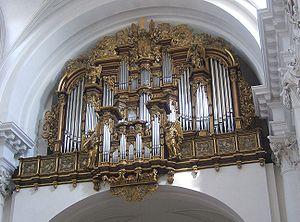
Rieger Orgelbau est une entreprise de facture d'orgue autrichienne fondée par Franz Rieger en 1845 à Jägerndorf, devenu aujourd'hui Krnov en République tchèque. Elle a aujourd'hui son siège à Schwarzach, tandis qu'elle conserve un autre atelier à Krnov.